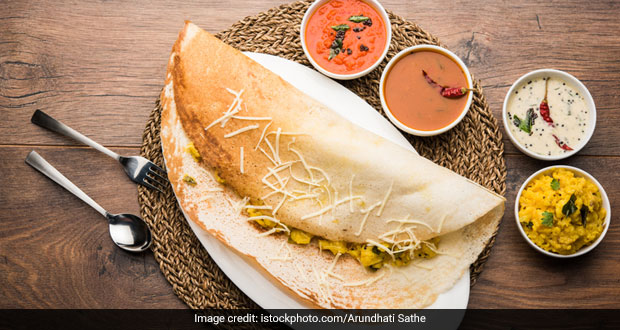
Dish: masala_dosa